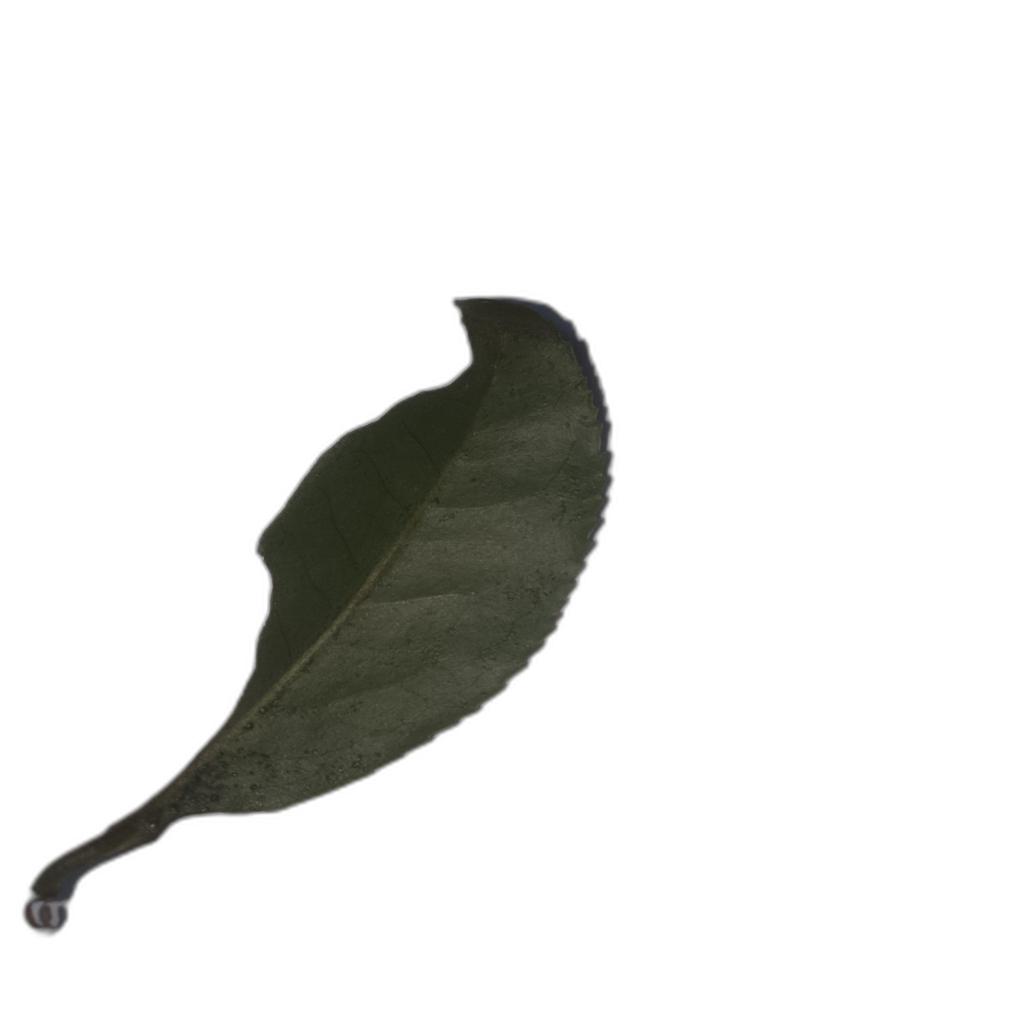
Label: Healthy